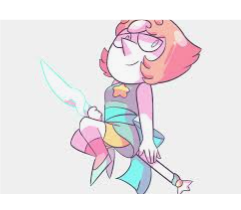
Portrait style: Cartoon Portrait